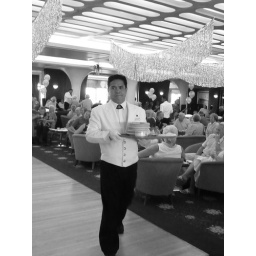
... ever excellent. This same decor also served for the black and white ball in the evening.